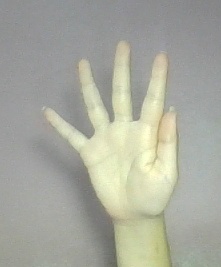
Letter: sheen